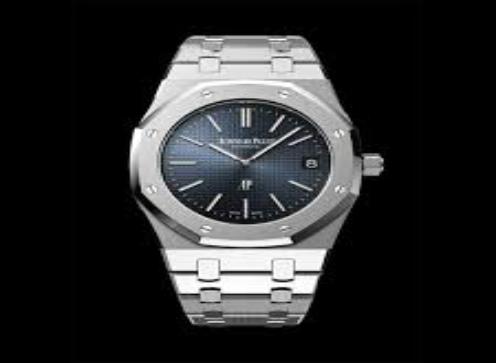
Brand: Audemars Piguet
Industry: Clothes